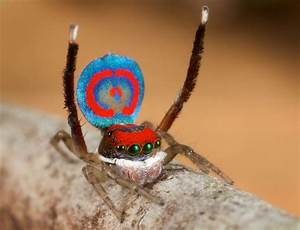
Label: spider